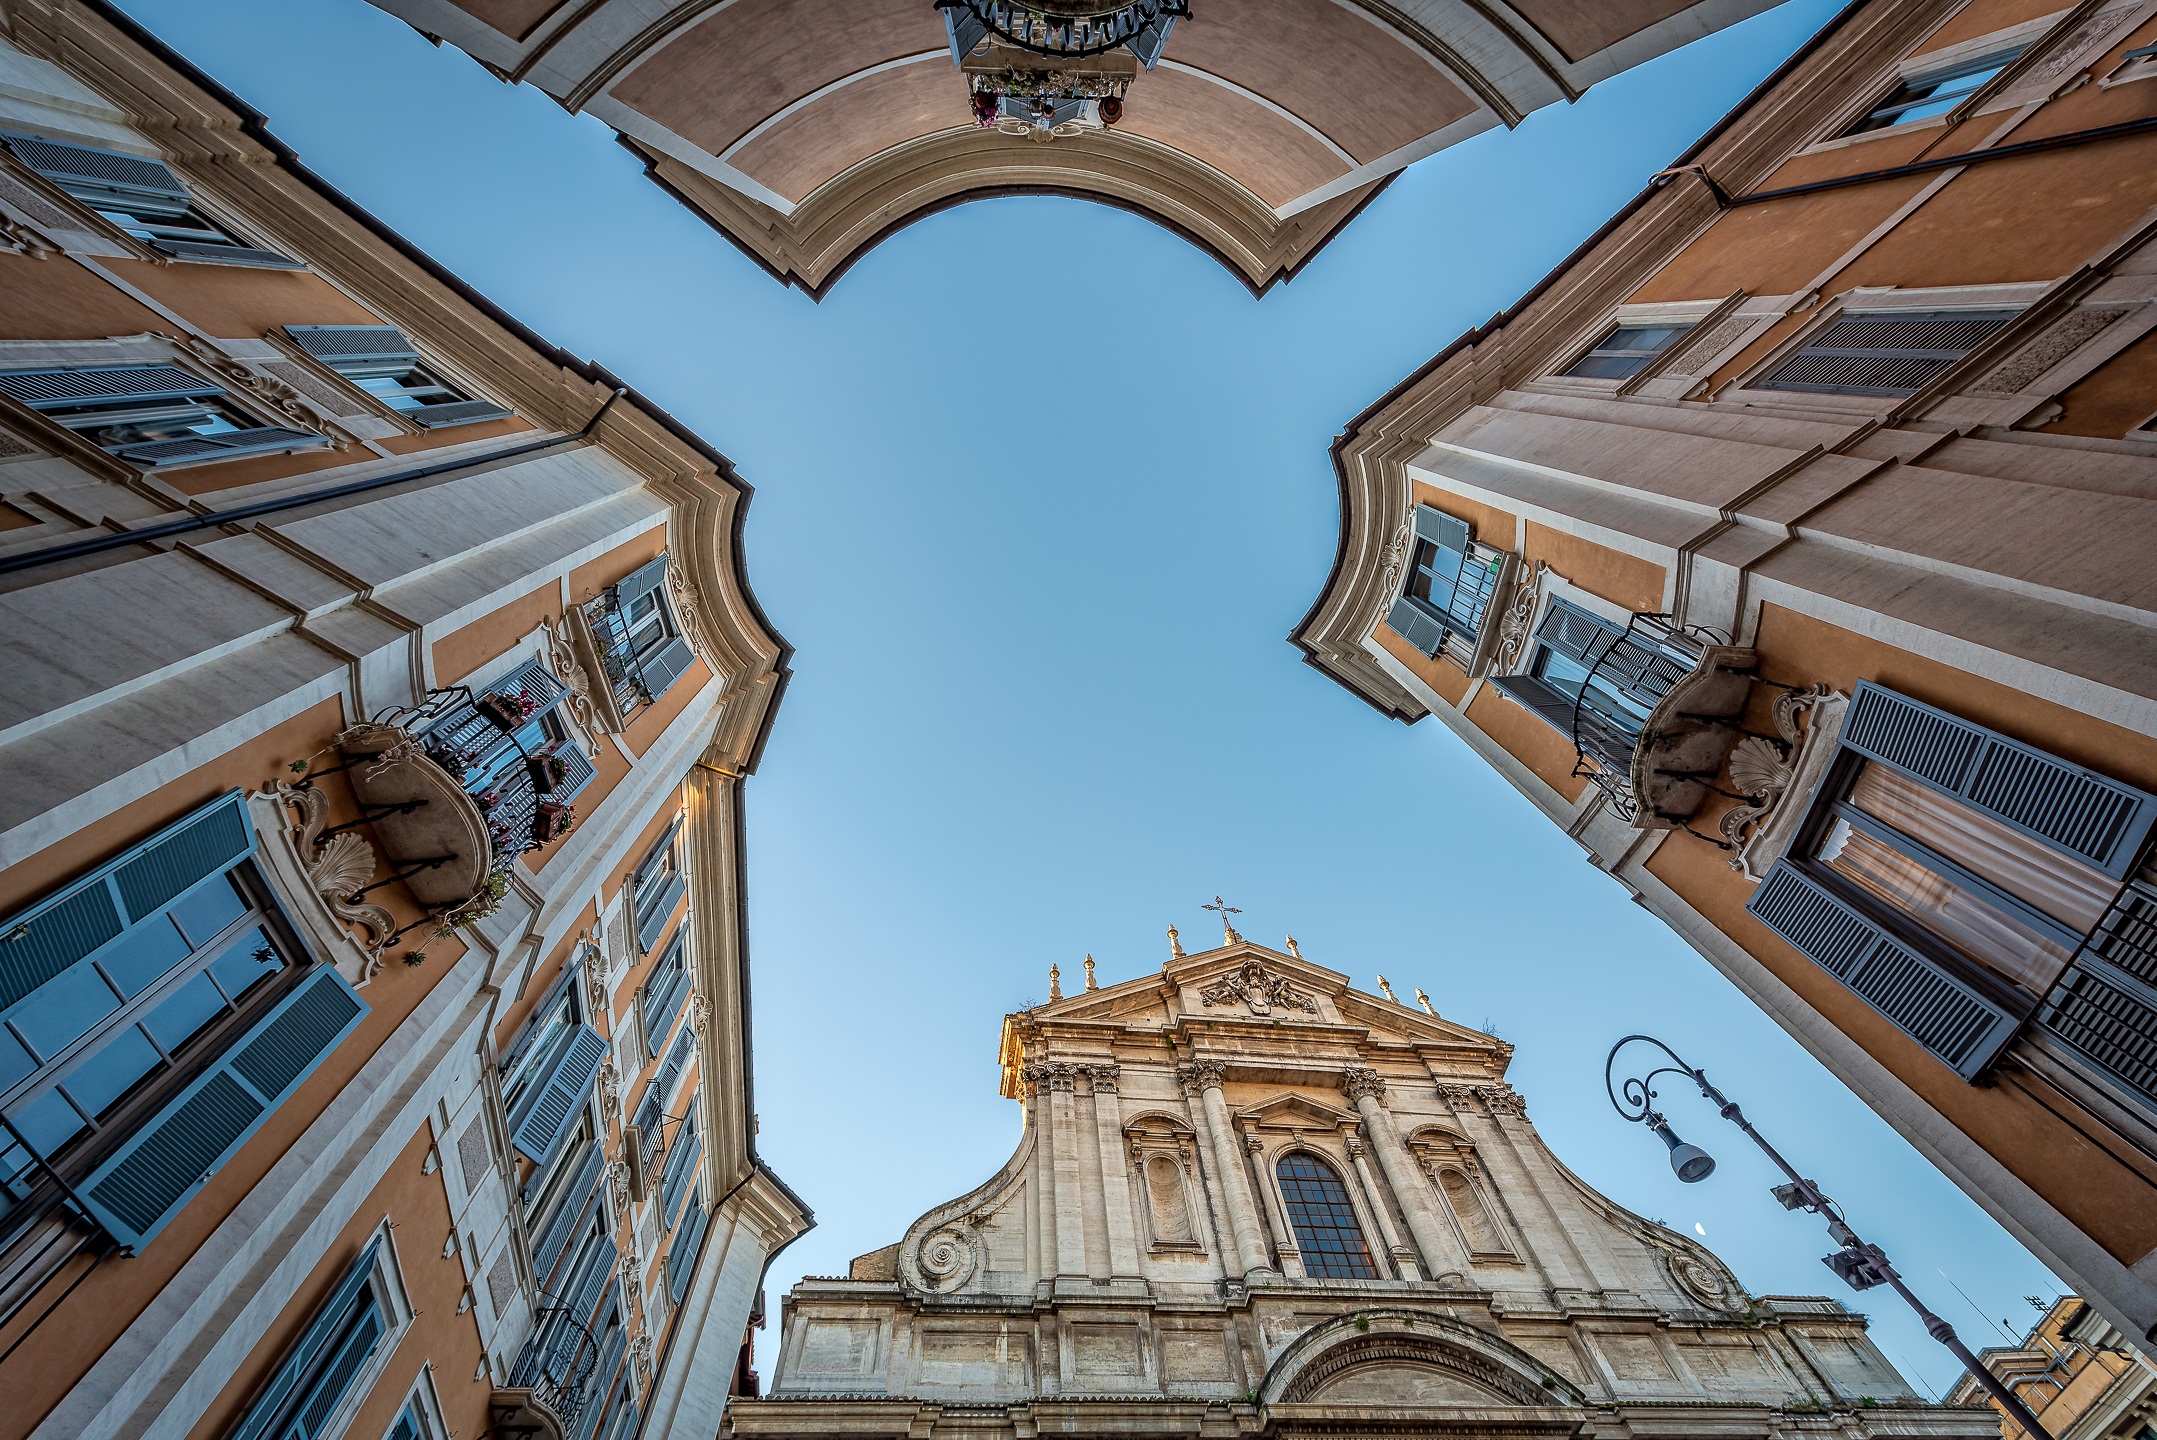
architecture, structure, sky, window, view, perspective, roof, old, skyscraper, urban, cityscape, downtown, construction, landmark, facade, church, cathedral, residential, historic, circle, buildings, apartments, houses, up, tourist attraction, dome, traditional, facades, urban area, exzerior